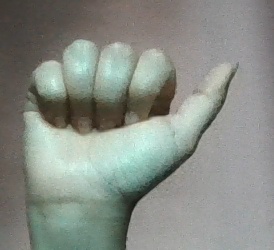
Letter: dhad